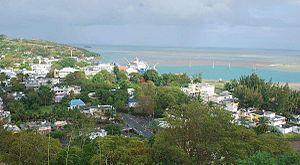
Port Mathurin
Port-Mathurin est la capitale régionale de l'île Rodrigues, district de la République de Maurice dans l'archipel des Mascareignes, au sud-ouest de l'océan Indien. Cette petite ville d'environ 6 000 habitants accueille le siège de l'assemblée régionale de Rodrigues et concentre la part la plus importante de l'activité économique et administrative de l'île.